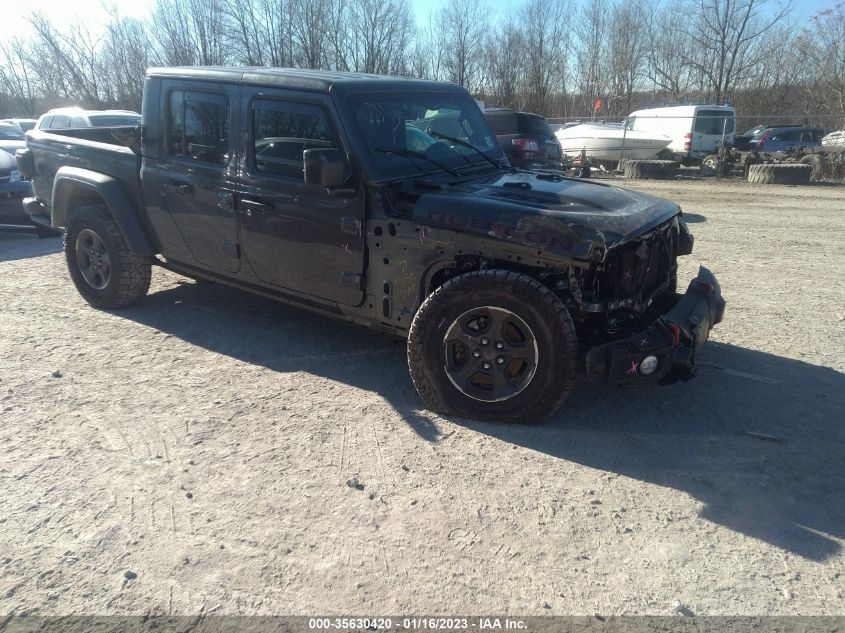
2021 JEEP GLADIATOR RUBICON VIN: 1C6JJTBGXML607211
Brand: JEEP
2021 JEEP GLADIATOR RUBICON 1C6JJTBGXML607211, Drive: 4X4 Drive, Color: Gray, Transmission: Automatic, Fuel: Gasoline, Primary Damage: FRONT END, Secondary Damage: Mechanical, Status: STATIONARY, VIN: 2021 JEEP GLADIATOR RUBICON 1C6JJTBGXML607211
Category: Vehicles & Parts > Vehicles > Motor Vehicles > Cars, Trucks & Vans > Non-Electric Vehicles > Trucks